Carl Gustaf Emil Mannerheim

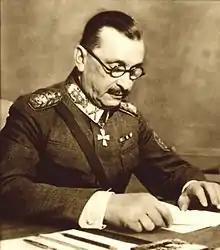
Field Marshal Baron Mannerheim in 1940

After the Whites' victory in the bitterly fought civil war, during which both sides employed ruthless terror tactics, Mannerheim resigned as commander-in-chief. He left Finland in June 1918 to visit relatives in Sweden. In Stockholm, Mannerheim conferred with Allied diplomats, emphasizing his opposition to the Finnish government's policy; Finnish leaders were confident the Germans would win the war, and had chosen Kaiser Wilhelm II's brother-in-law, Frederick Charles of Hesse, to be the King of Finland. In the meantime Svinhufvud served as the first Regent of the nascent kingdom. Mannerheim's rapport with the Allies was recognized in October 1918 when the Finnish government sent him to Britain and France to attempt to gain Britain's and the United States's recognition of Finland's independence. In December, he was summoned back to Finland; Frederick Charles had renounced the throne, and in his stead, Mannerheim had been elected Regent. As Regent, Mannerheim often signed official documents using "Kustaa", the Finnish form of his Christian name, to emphasize his Finnishness to those who were suspicious of his background in the Russian armed forces and his difficulties with the Finnish language.